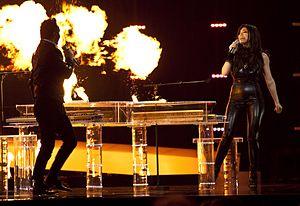
La Roumanie a participé au Concours Eurovision de la chanson 2010.
La Roumanie participe au Concours Eurovision de la chanson, depuis sa trente-neuvième édition, en 1994, et ne l’a encore jamais remporté.